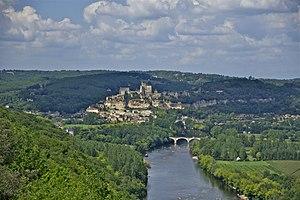
le château et le village de Beynac, la Dordogne, vus du château de Castelnaud, Dordogne.
Le bassin de la Dordogne est un bassin versant situé en France, qui comprend le système hydrologique de son principal cours d'eau, la Dordogne.